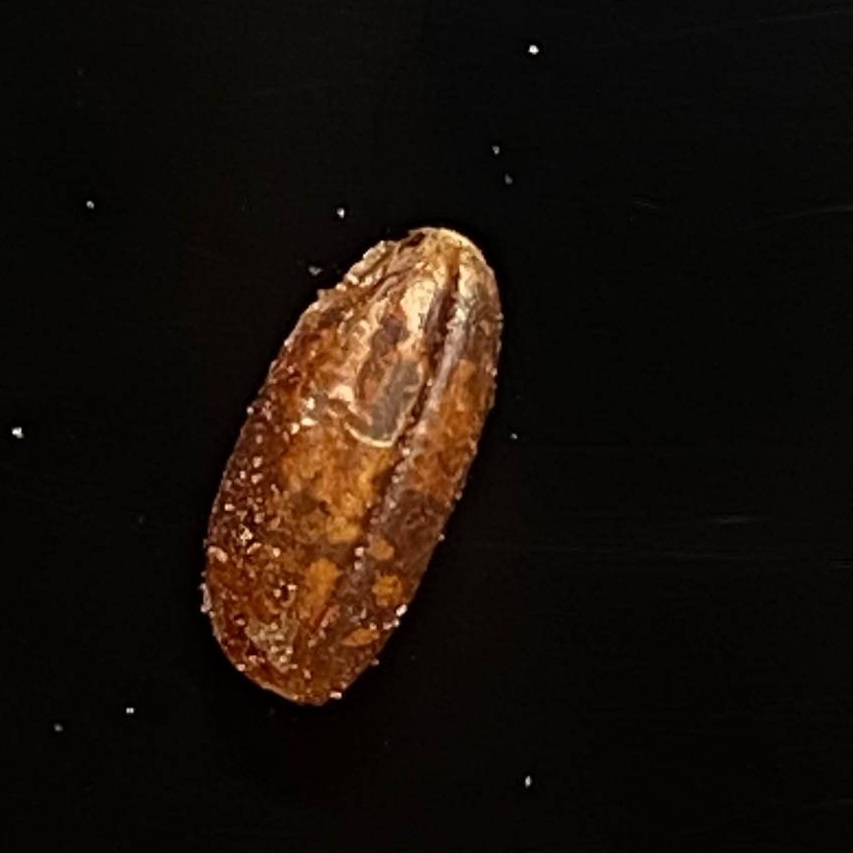
Rice variety: Ganjiya